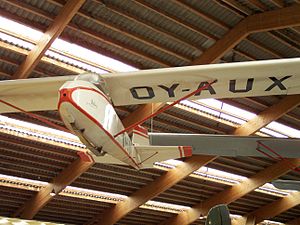
Dansk Svæveflyvehistorisk Klub
Et svævefly, Schneider Grunau Baby IIB, fra 1930’erne udstillet på Dansk Veteranflysamling i Stauning.
Dansk Svæveflyvehistorisk Klub, forkortet DaSK, er en forening, der virker for at bevare dansk svæveflyvehistorie for eftertiden. Dansk Svæveflyvehistorisk Klub er stiftet i år 1988 og har sit hjemsted på Svæveflyvecenter Arnborg.